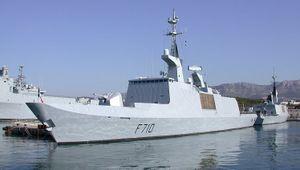
GoldenEye /ˈɡəʊldn̩.ɑɪ/ ou L'Œil de feu au Québec est un film d'espionnage américano-britannique réalisé par Martin Campbell et sorti en 1995. C'est le 17ᵉ opus de la saga James Bond d'EON Productions et le premier où Pierce Brosnan tient le rôle du célèbre agent fictif du MI6. À la différence des films précédents de la série, le scénario n'est pas une reprise des travaux du romancier Ian Fleming, bien que le titre GoldenEye soit inspiré de celui de son domaine à la Jamaïque. Le scénario original, conçu par Michael France, est écrit avec la collaboration postérieure de plusieurs autres auteurs. Le film raconte la lutte du MI6 contre un syndicat du crime désirant utiliser le satellite GoldenEye contre Londres afin de causer une crise financière globale.